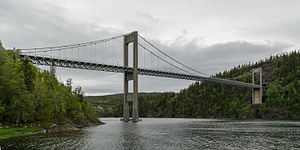
Innerfolda
Foldabroen ved Foldereid
Foldabroen ved Foldereid
Innerfolda eller Indre Foldafjorden er den inderste fjordarm af Foldafjorden i Nærøy og Høylandet kommuner i Trøndelag fylke i Norge. Fjorden går 45 kilometer mod nordøst fra Kolvereid, og senere mod sydøst til Kongsmoen i bunden af fjorden, hvor Kongmoelven munder ud. Fjorden har stærke tidevandsstrømme.